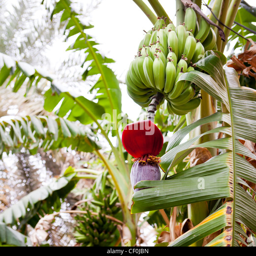
bunch of bananas hanging from a banana tree